Tefnakht II

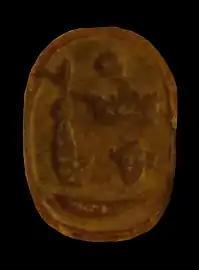
A scarab attributed to a king Menibre who, according to Kitchen, may have been Tefnakht II. Bologna, Museo Civico Archeologico, KS 2670.

Tefnakht II (Ancient Greek: , ; Latin:) was an ancient Egyptian ruler of the city of Sais during the early 7th century BC. He is recognized as an early member of the so-called "Proto-Saite Dynasty", which directly preceded the 26th Dynasty of Egypt.